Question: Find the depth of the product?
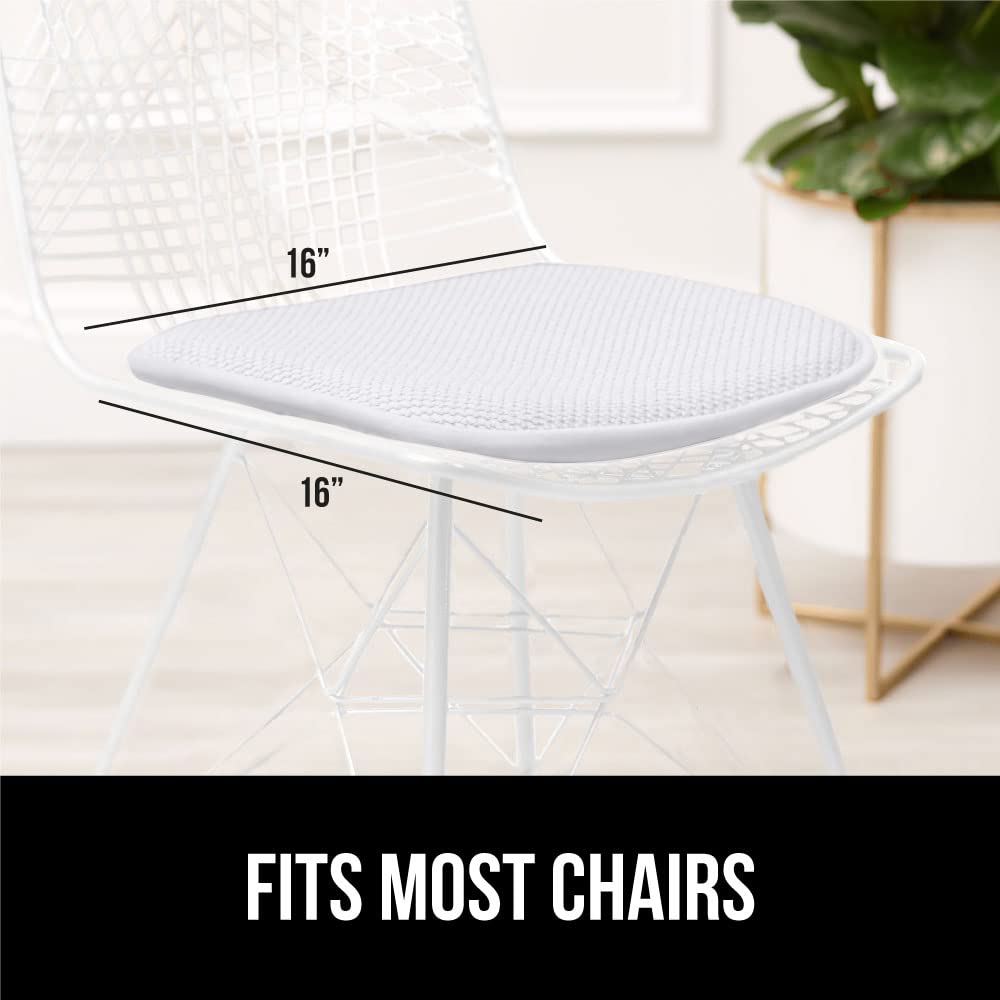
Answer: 16.0 inch